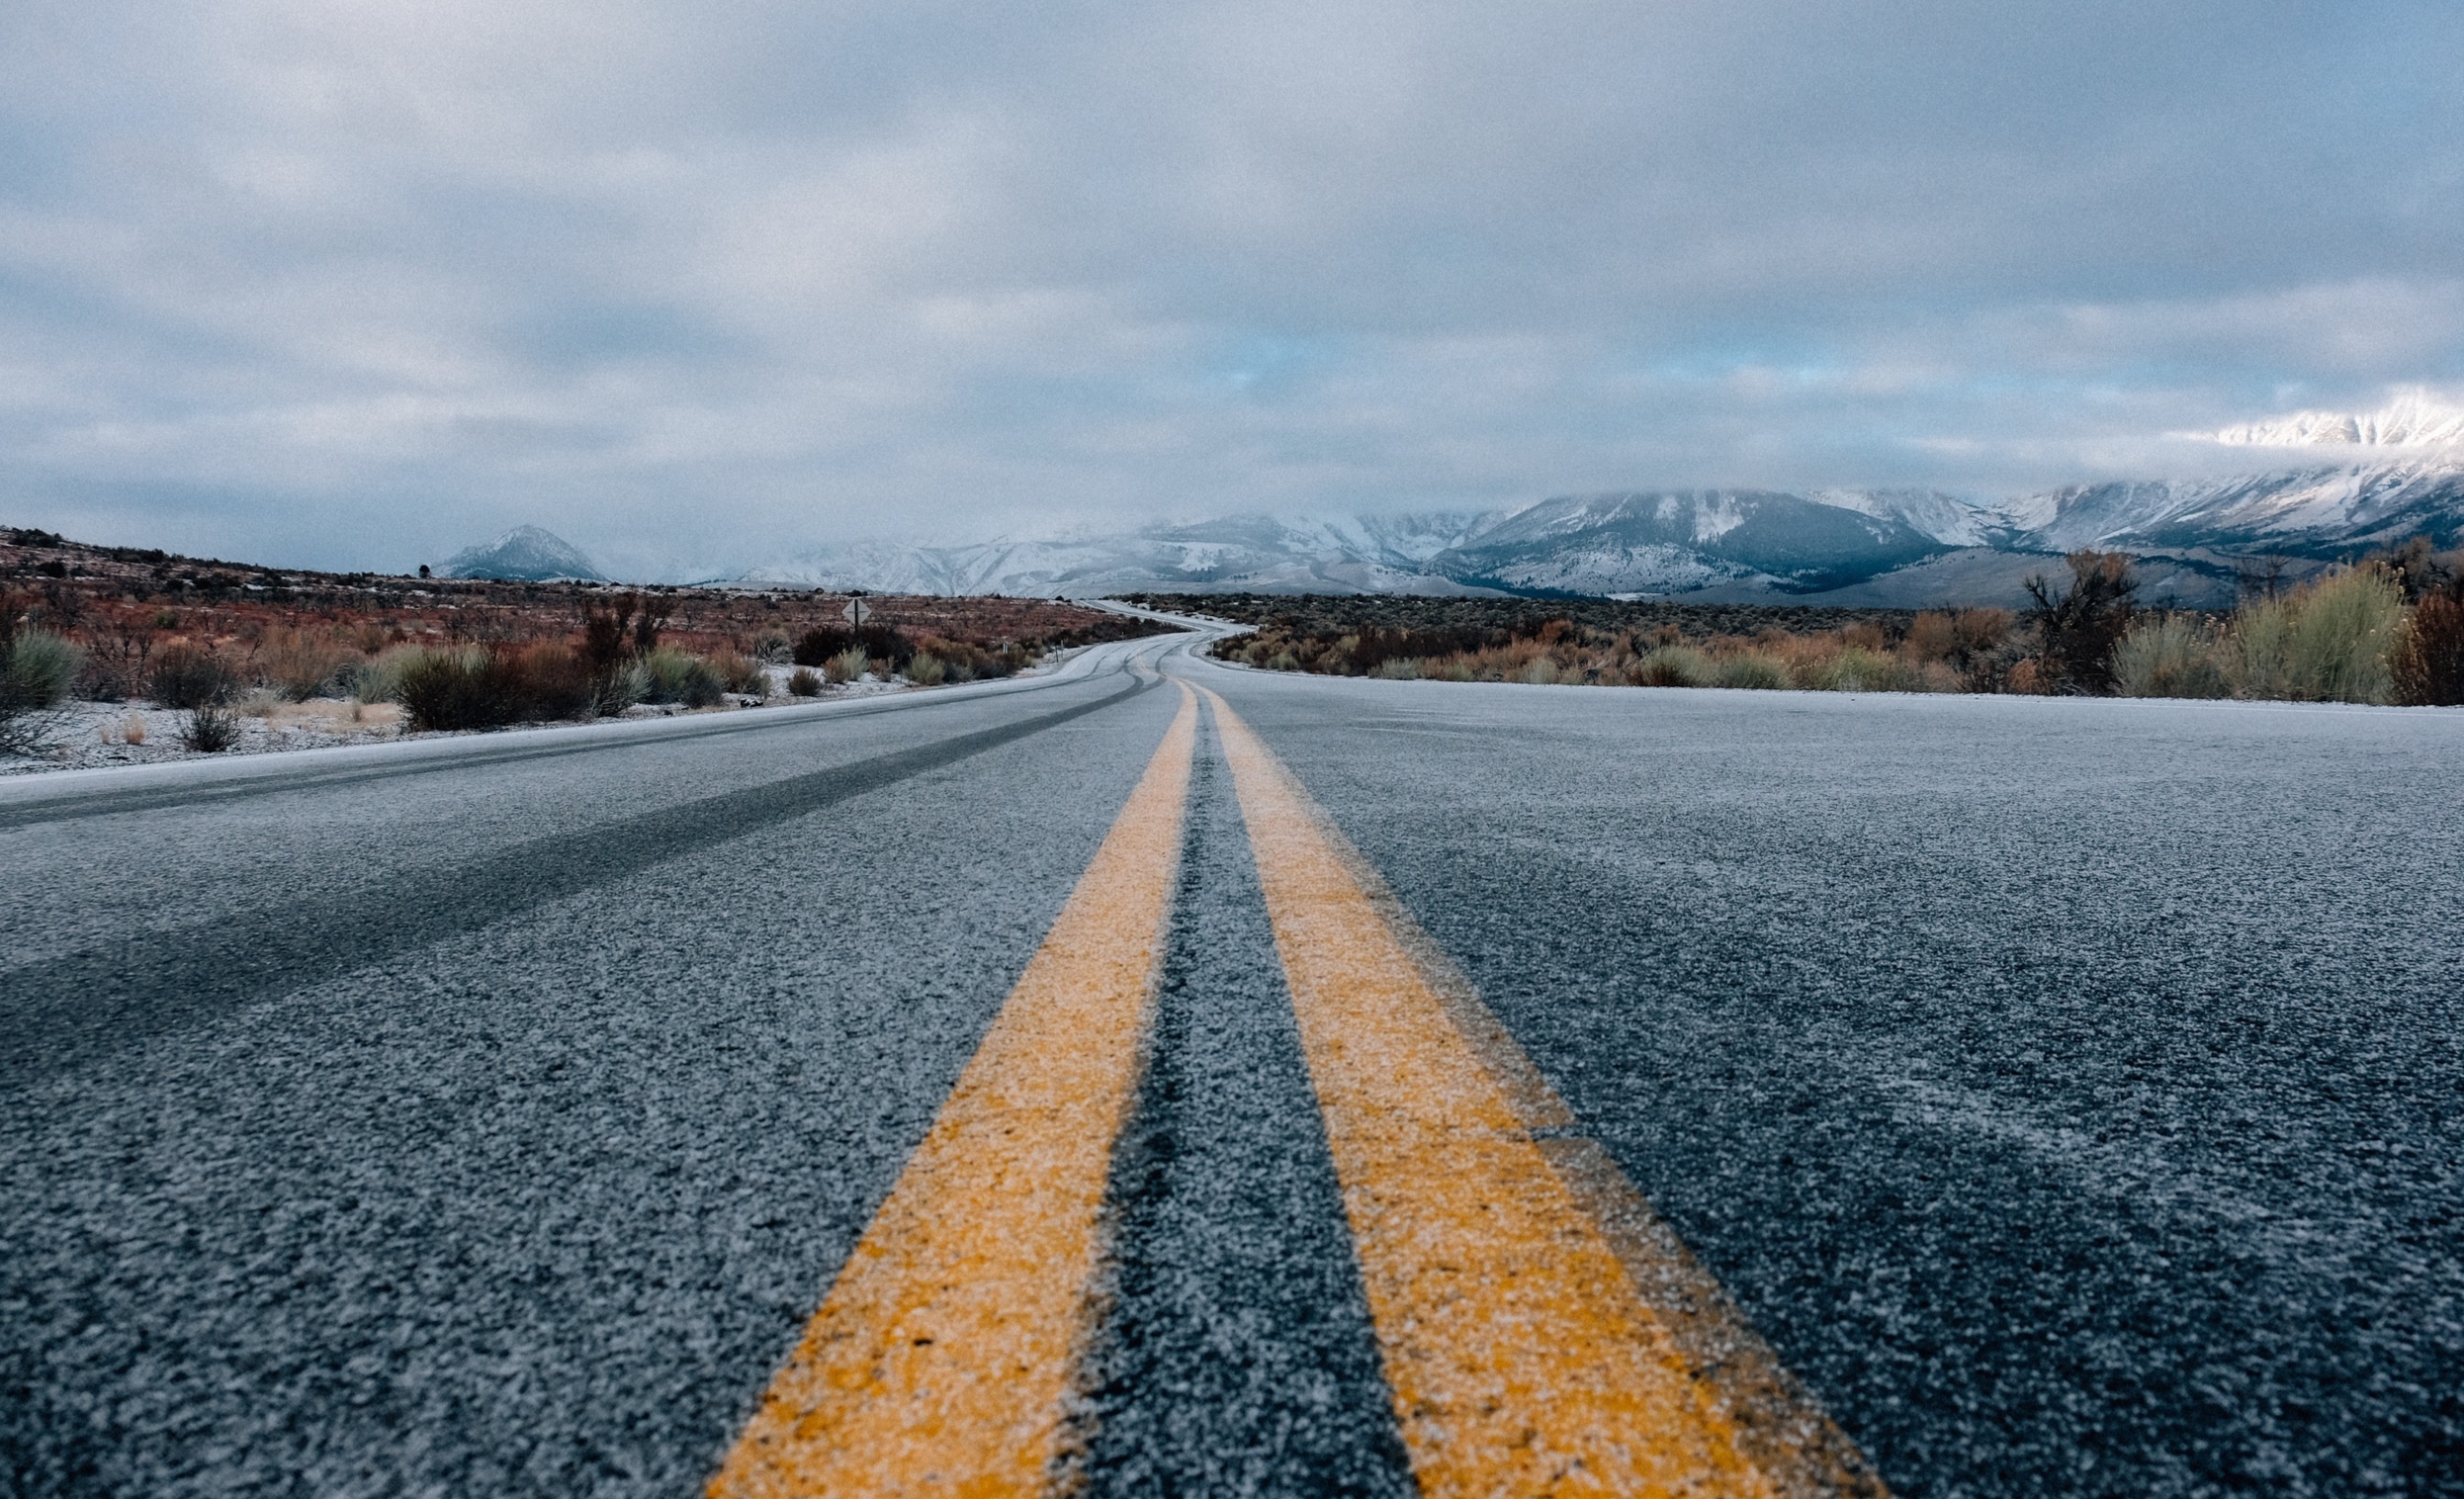
road, sky, cloud, plant, natural landscape, asphalt, road surface, tar, freezing, mountain, snow, plain, horizon, thoroughfare, landscape, shoulder, grass, highway, tree, winter, symmetry, lane, nonbuilding structure, freeway, frost, field, hill, shadow, road trip, rock, pattern, mountain range, path, soil, transport